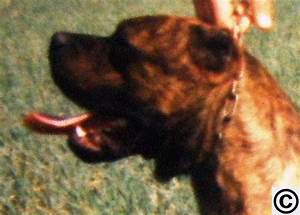
Label: cane